Aidan Simmons

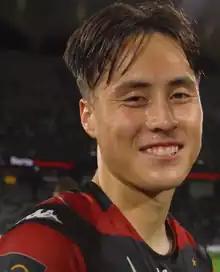
Simmons with Western Sydney Wanderers in 2023

Aidan Simmons (born 26 May 2003) is an Australian footballer who plays as a right back for A-League club Western Sydney Wanderers.